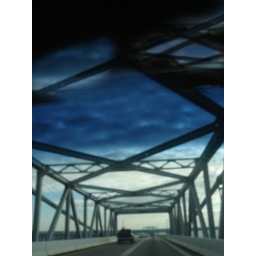
Amazing sky traveling over the bridge last weekend.